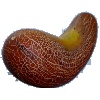
Label: Cucumber Ripe 1